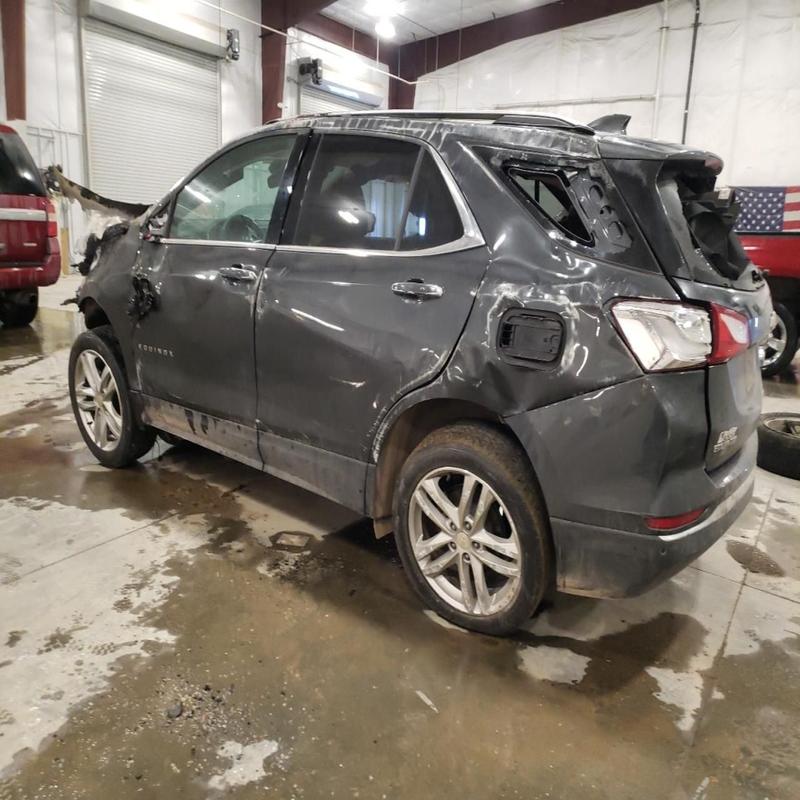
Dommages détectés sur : capot, aile avant gauche, porte avant gauche, porte arrière gauche, pare-brise arrière, malle, feu arrière droit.
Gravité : majeur